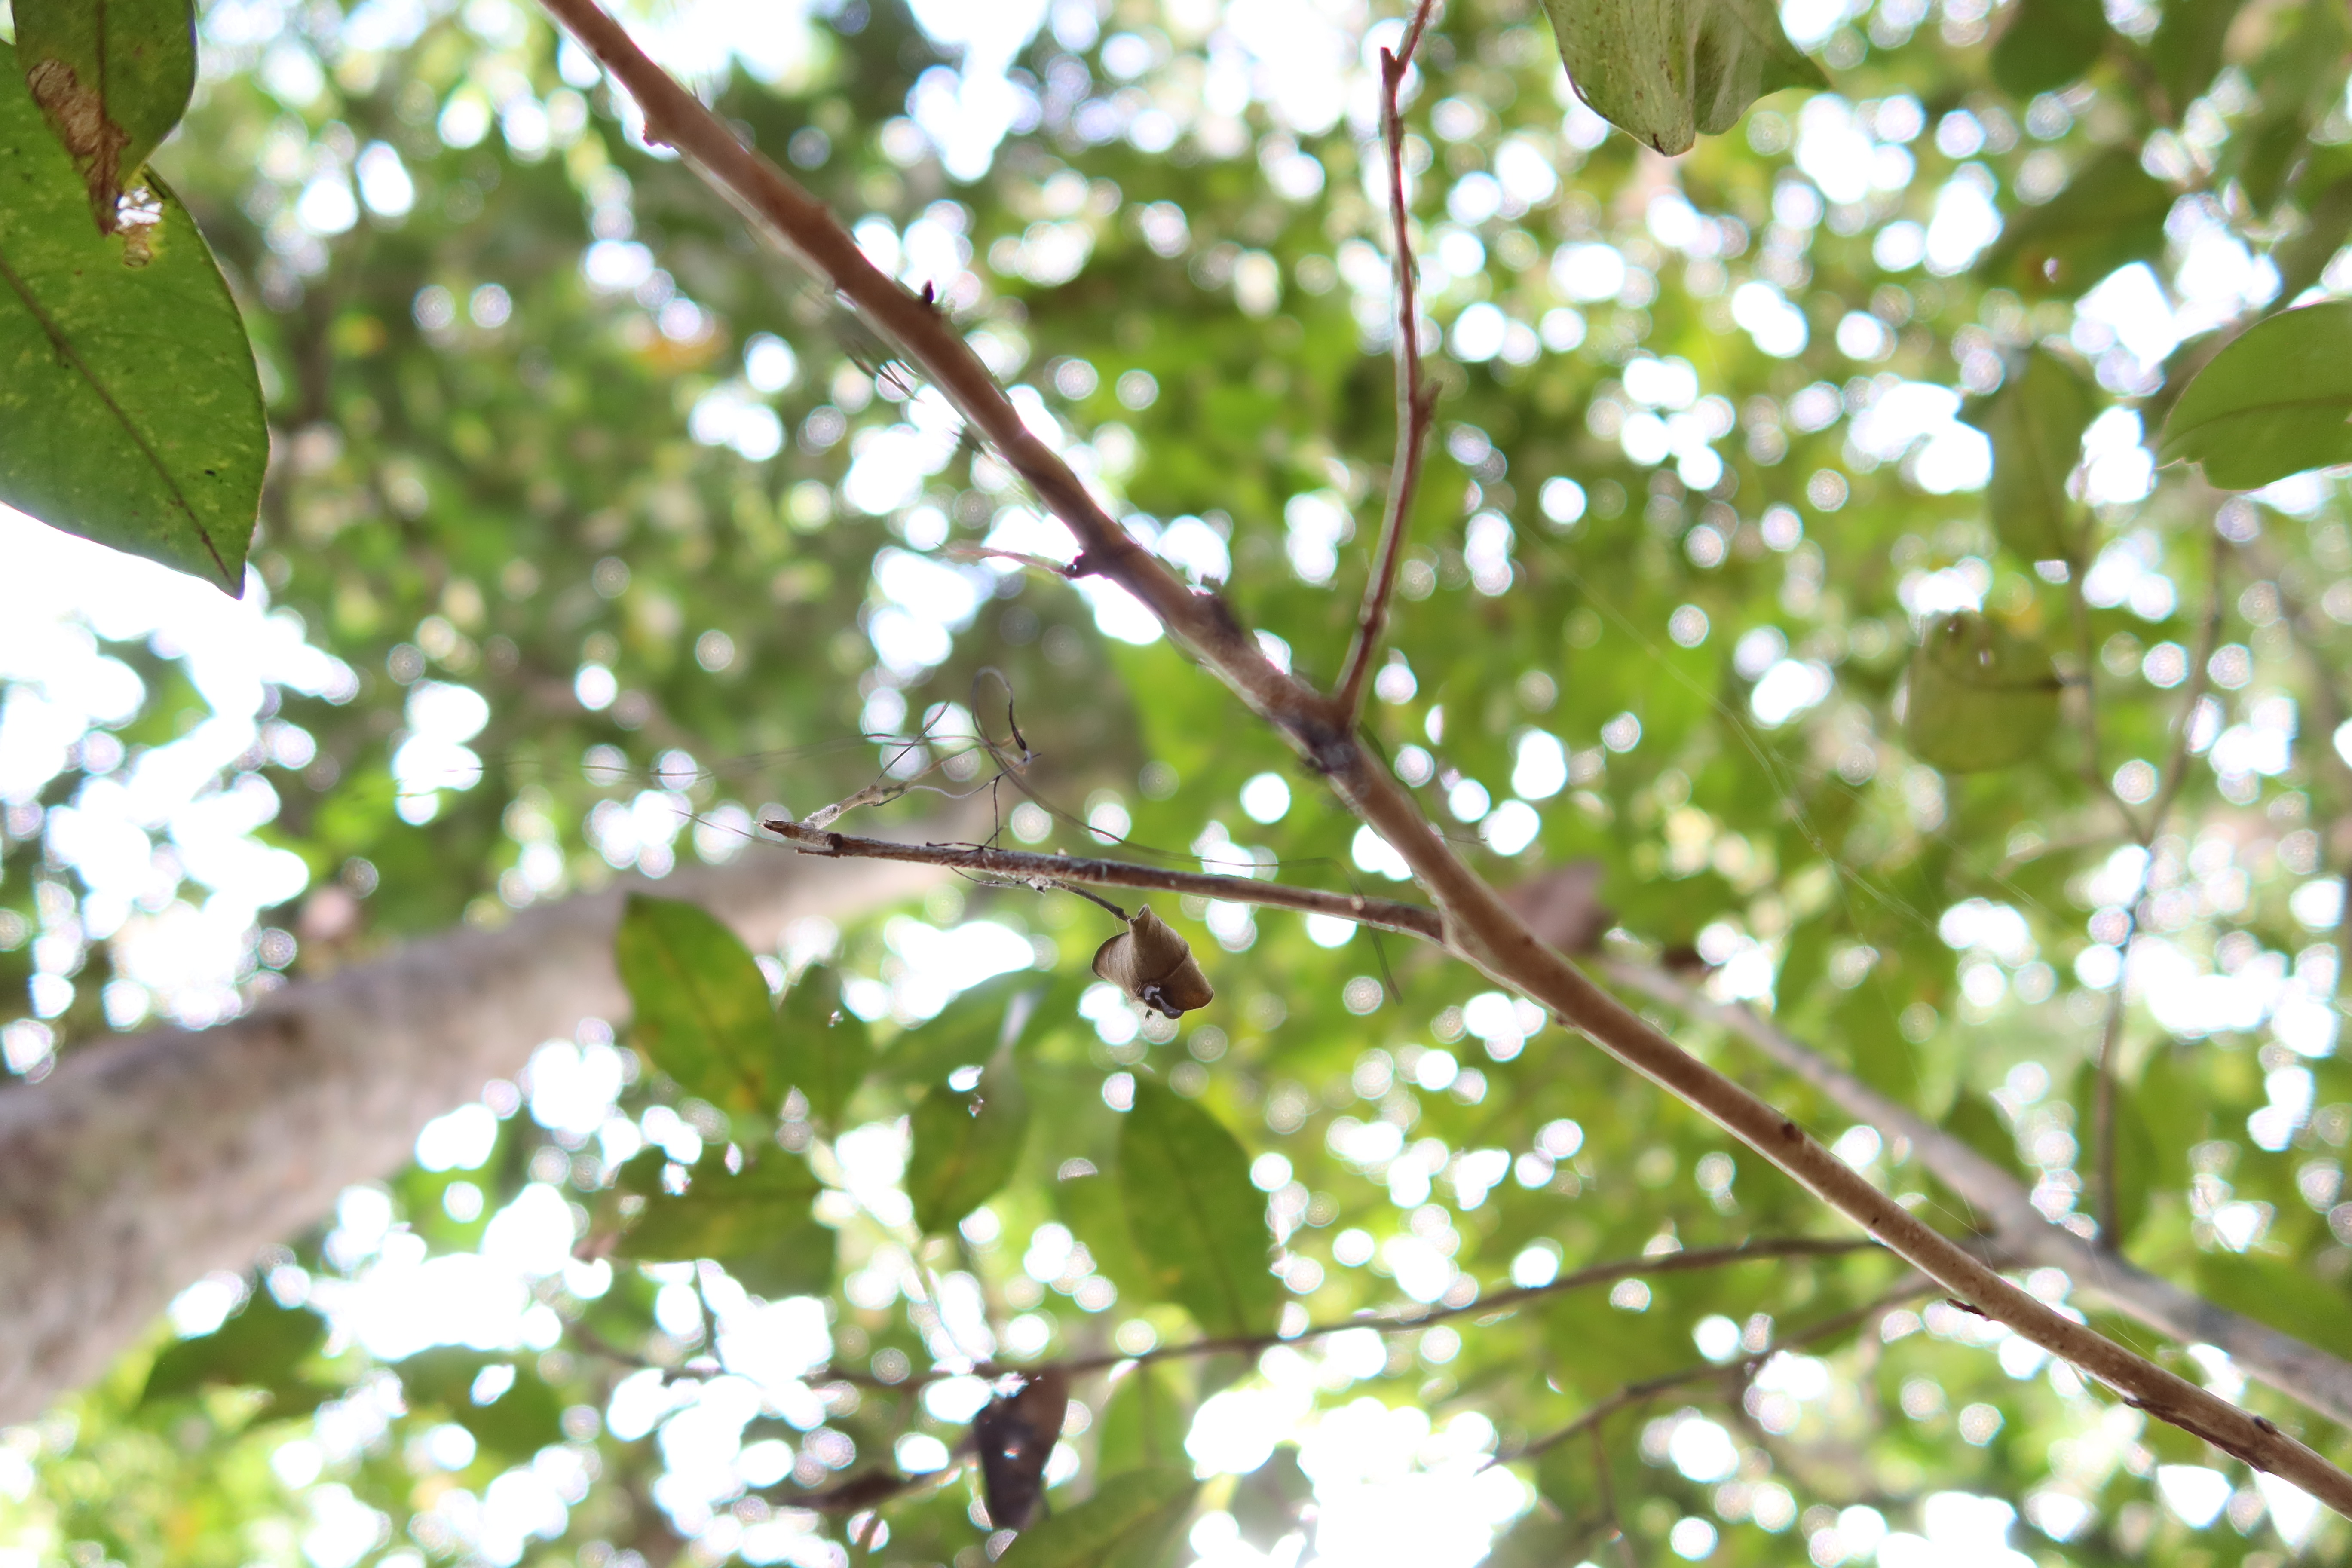
Label: Spiders